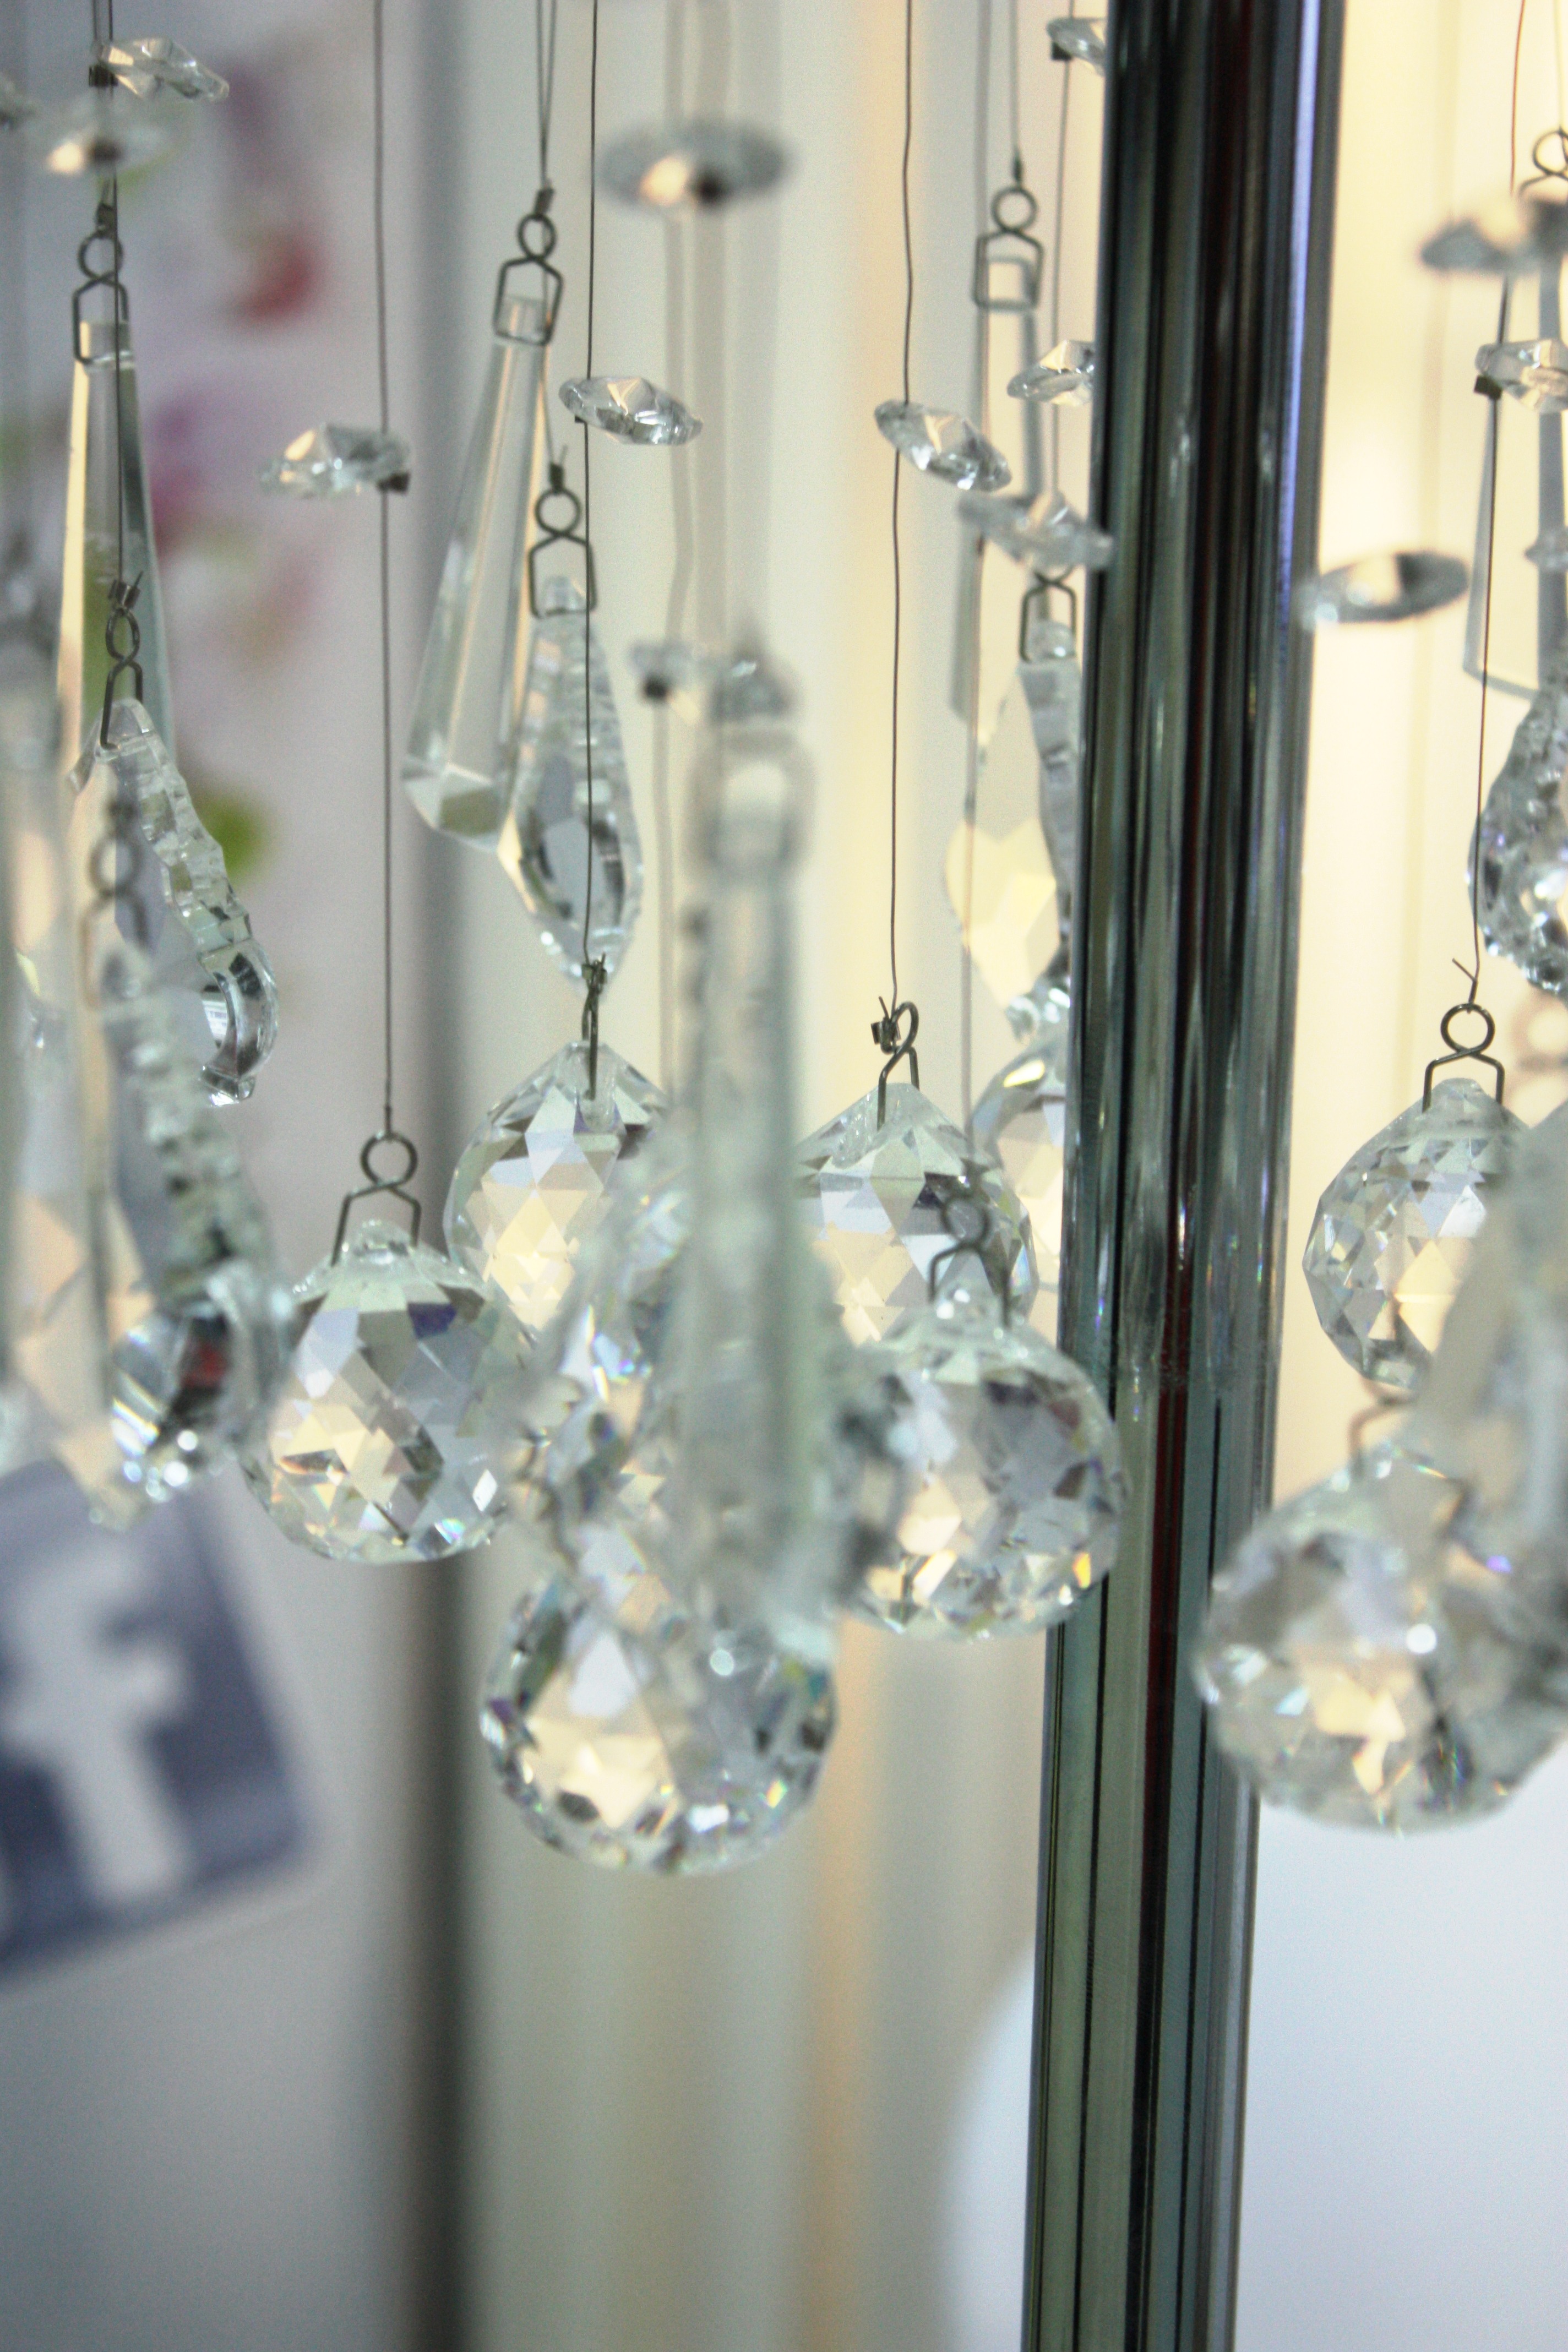
vintage, retro, glass, decoration, pattern, lighting, decor, ornament, crafts, light fixture, chandelier, crystal, crisp, ornaments, the details of the, the art of, pendants